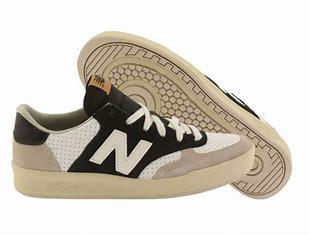
Brand: New
Model: Balance New Balance 300